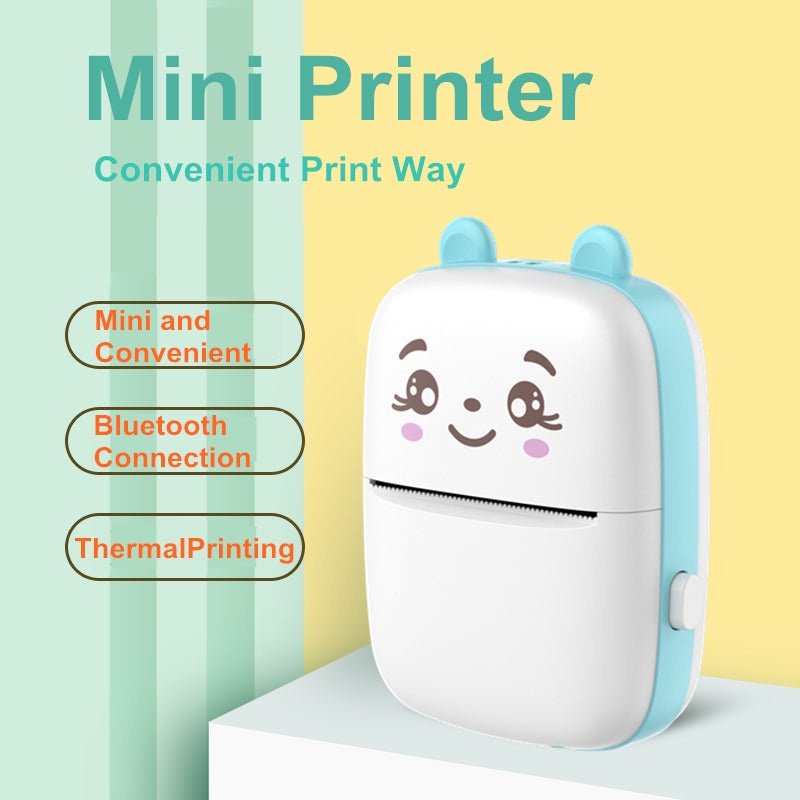
Mini Bluetooth Štampač Za Telefon
Brand: beogradshopic.rs
Bluetooth Bežična Povezanost: Povezuje se sa vašim uređajem putem Bluetooth-a, omogućavajući vam bežično štampanje sa vašeg telefona ili tableta. Inkless Termalno Štampanje: Koristi termalnu tehnologiju štampe, što znači da nema potrebe za kertridžima za tintu ili tonerima. Prenosiv Dizajn: Kompaktan i lak, omogućava vam jednostavno nošenje gde god da krenete. Visoka Brzina Štampe: Sa brzinom štampe od 33 stranice u minuti, možete brzo i jednostavno štampati dokumente ili fotografije.
Category: Electronics > Print, Copy, Scan & Fax > Scanners